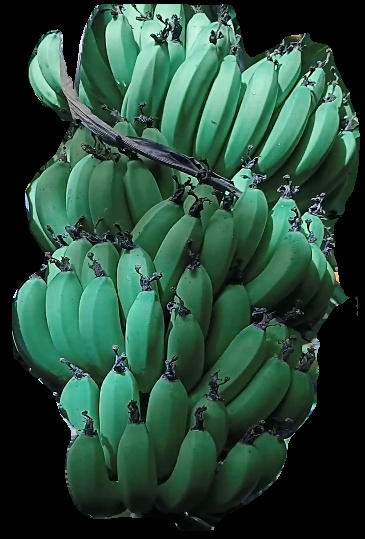
Variety: pachbale
Grade: grade1